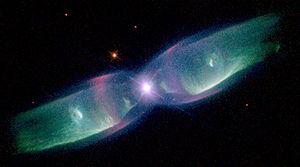
M2-9, également appelée Minkowski 2-9 ou la nébuleuse du Papillon, est une nébuleuse planétaire bipolaire dans la constellation du Serpentaire.
Voici une liste non exhaustive de nébuleuses planétaires, divisée selon leur localisation, dans l'hémisphère Nord et dans Sud.